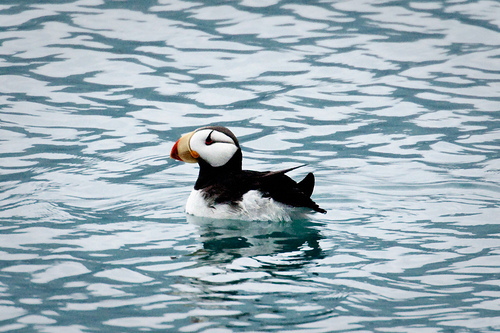
the bird is swimming and has a duo colored beak that is both orange and gold
this bird is black with white on its chest and has a very short beak.
this is a bird with a white belly, black back and a white head.
a bird with a large head, white face, a short, yellow and red, broad bill, and a black back and wings.
this bird is black and white in color with a stubby colorful beak, and black eye rings.
this bird has wings that are black and has a stumpy bill
this is a black and white bird with a swollen-looking face and a thick, short beak that is yellow and red at the tip.
vibrant water bird with an odd shaped bill that is red, orange and light brown, it has a white breast, belly, and cheek patches, its back, wings and tail are black.
this large black and white bird has a colorful bill
this bird has black secondaries and a yellow and orange bill.
Species: Horned Puffin